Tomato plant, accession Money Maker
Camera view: horizontal (90 deg, fisheye); turntable rotation: 270 degrees
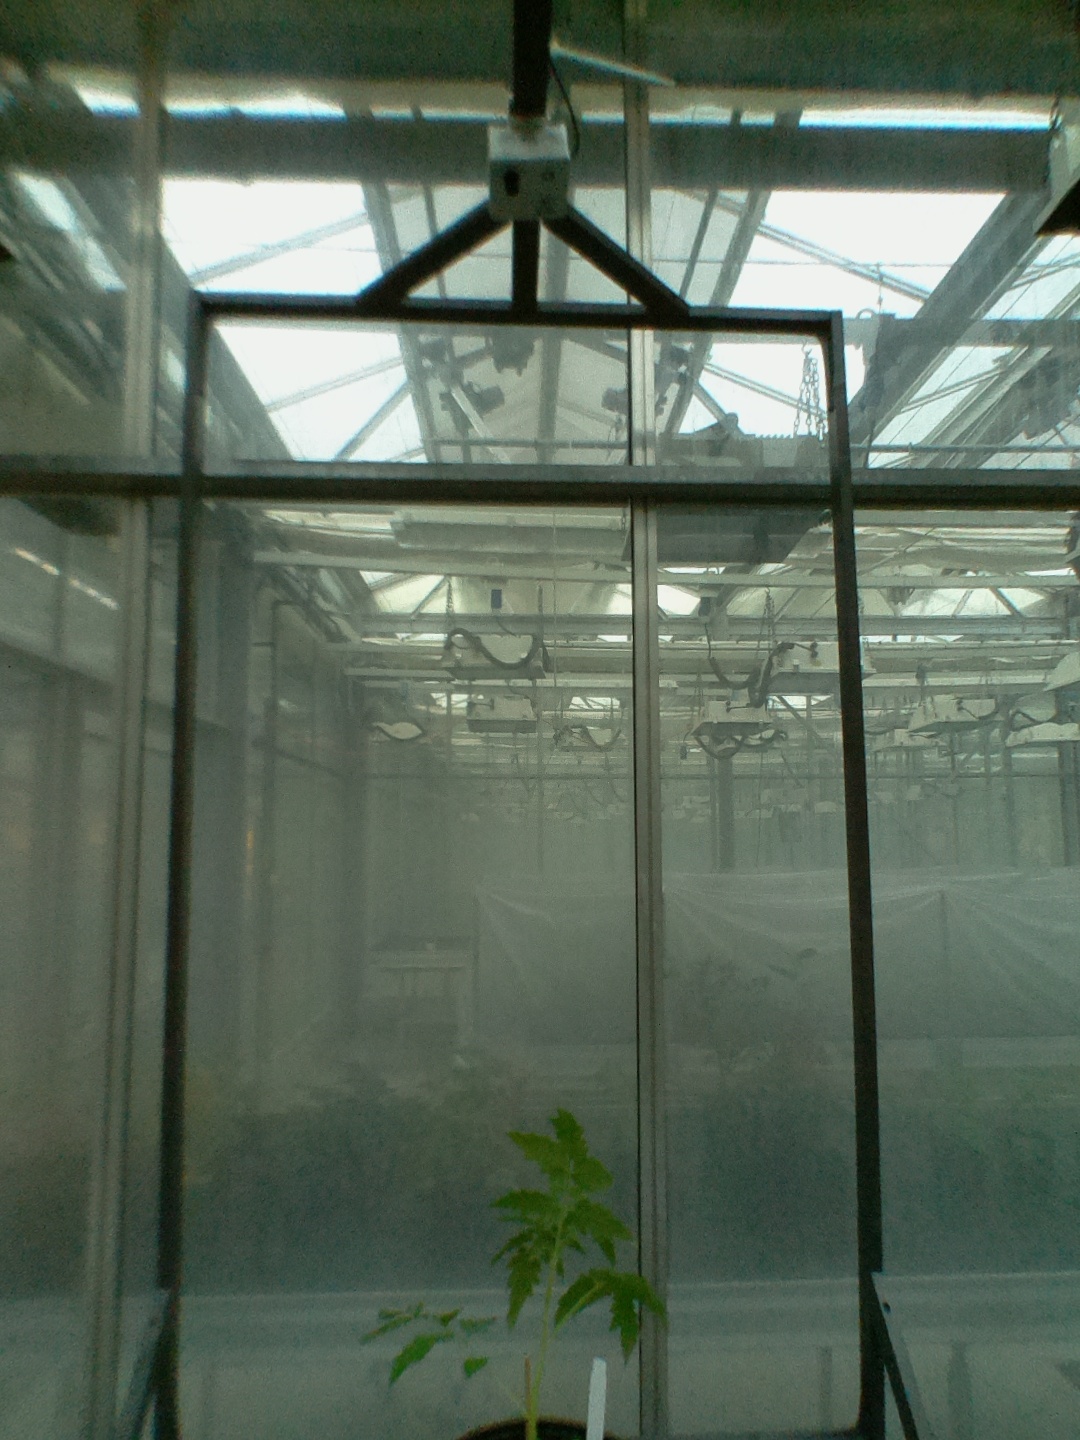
BBCH growth stage 13: 6 of true leaves visible